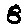
Label: 8